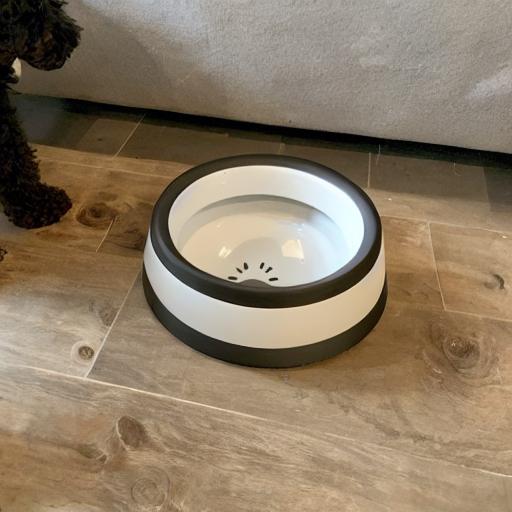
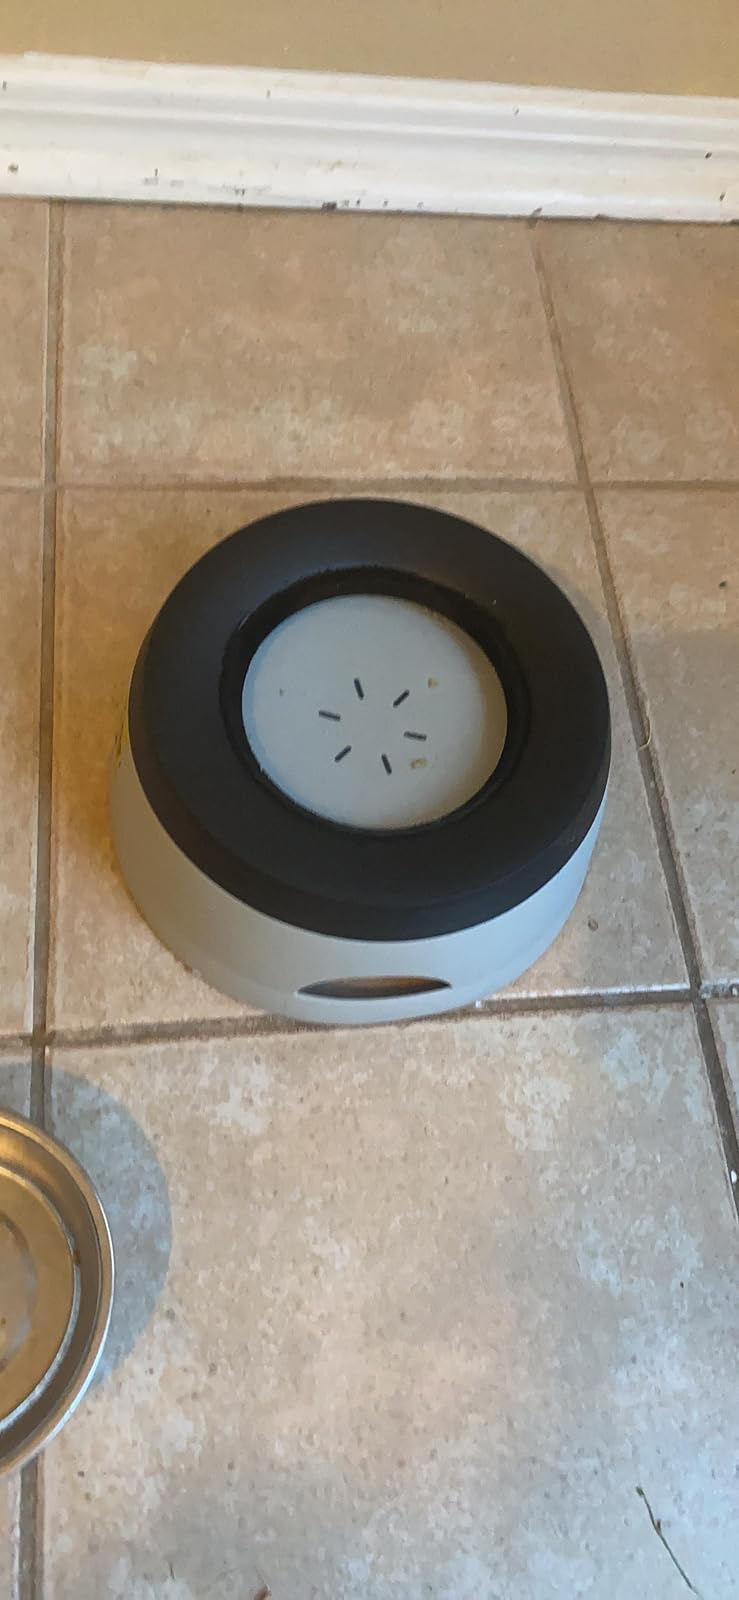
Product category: items_bowl
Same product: no